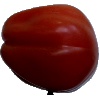
Label: Tomato Heart 1